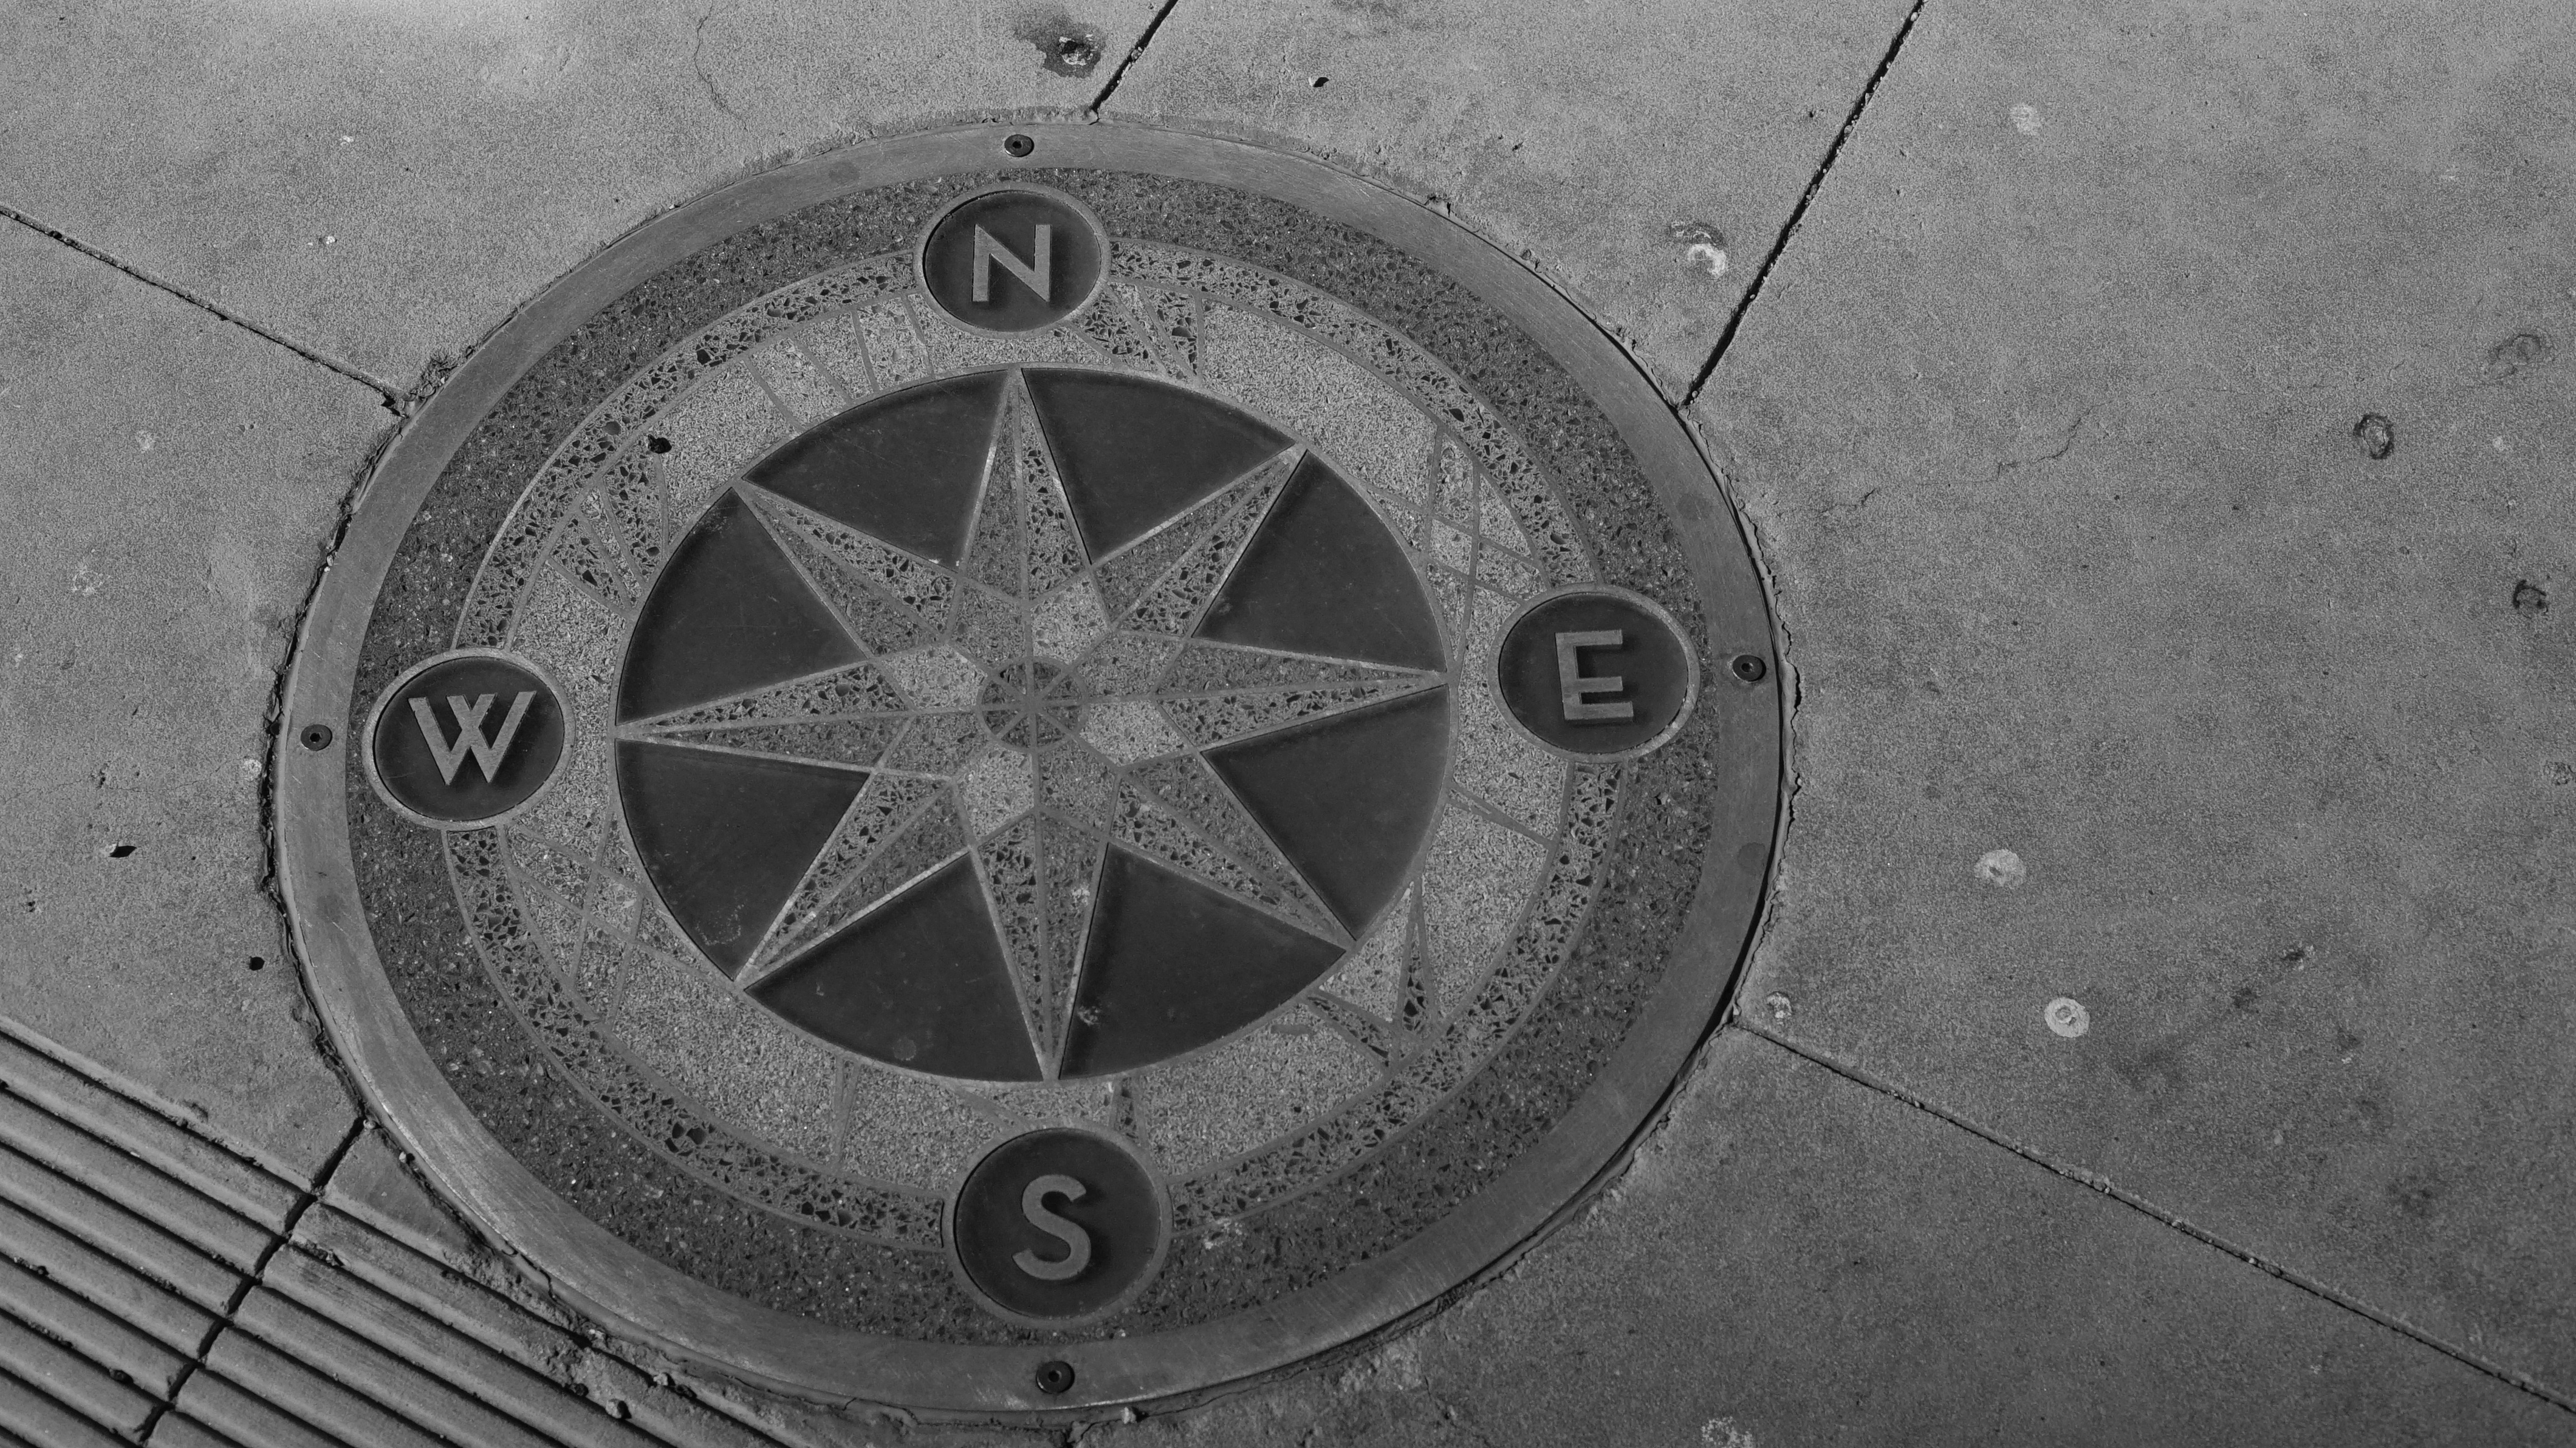
black and white, wheel, line, black, monochrome, weapon, tire, circle, symmetry, shape, monochrome photography, automotive tire